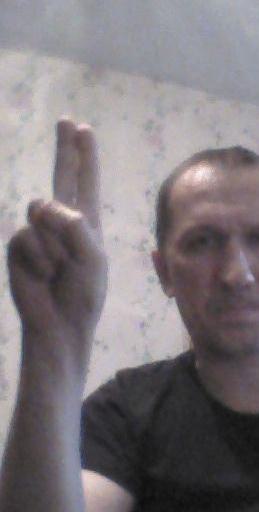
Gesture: two_up